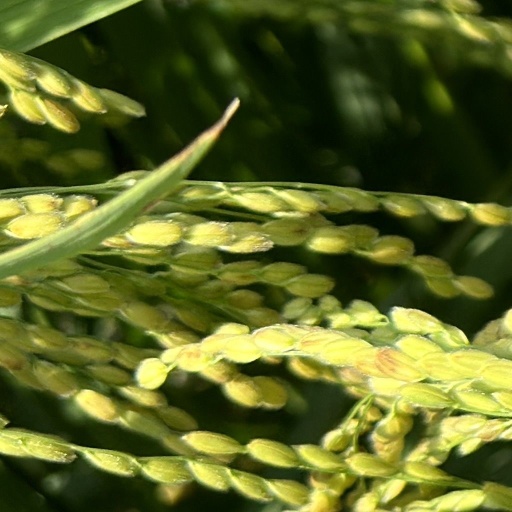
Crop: rice